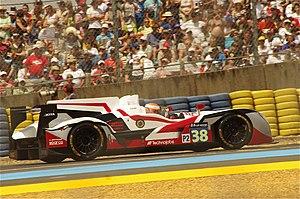
Zytek Z11SN Nissan de l'écurie Jota Sport pilotée Simon Dolan, Harry Tincknell et Oliver Turvey aux 24 Heures du Mans 2014
Jota Sport est une écurie de sport automobile britannique fondée en 2000 par Simon Dolan.